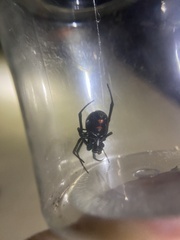
Species: Lactrodectus_hesperus